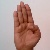
The image shows a hand gesture representing the letter 'B' in Indian Sign Language.